Rafael Moreu

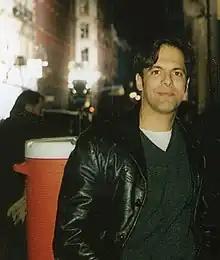
Moreu in 1994

Rafael Moreu (1962–2021) was an American screenwriter, best known for his work in horror and thrillers.